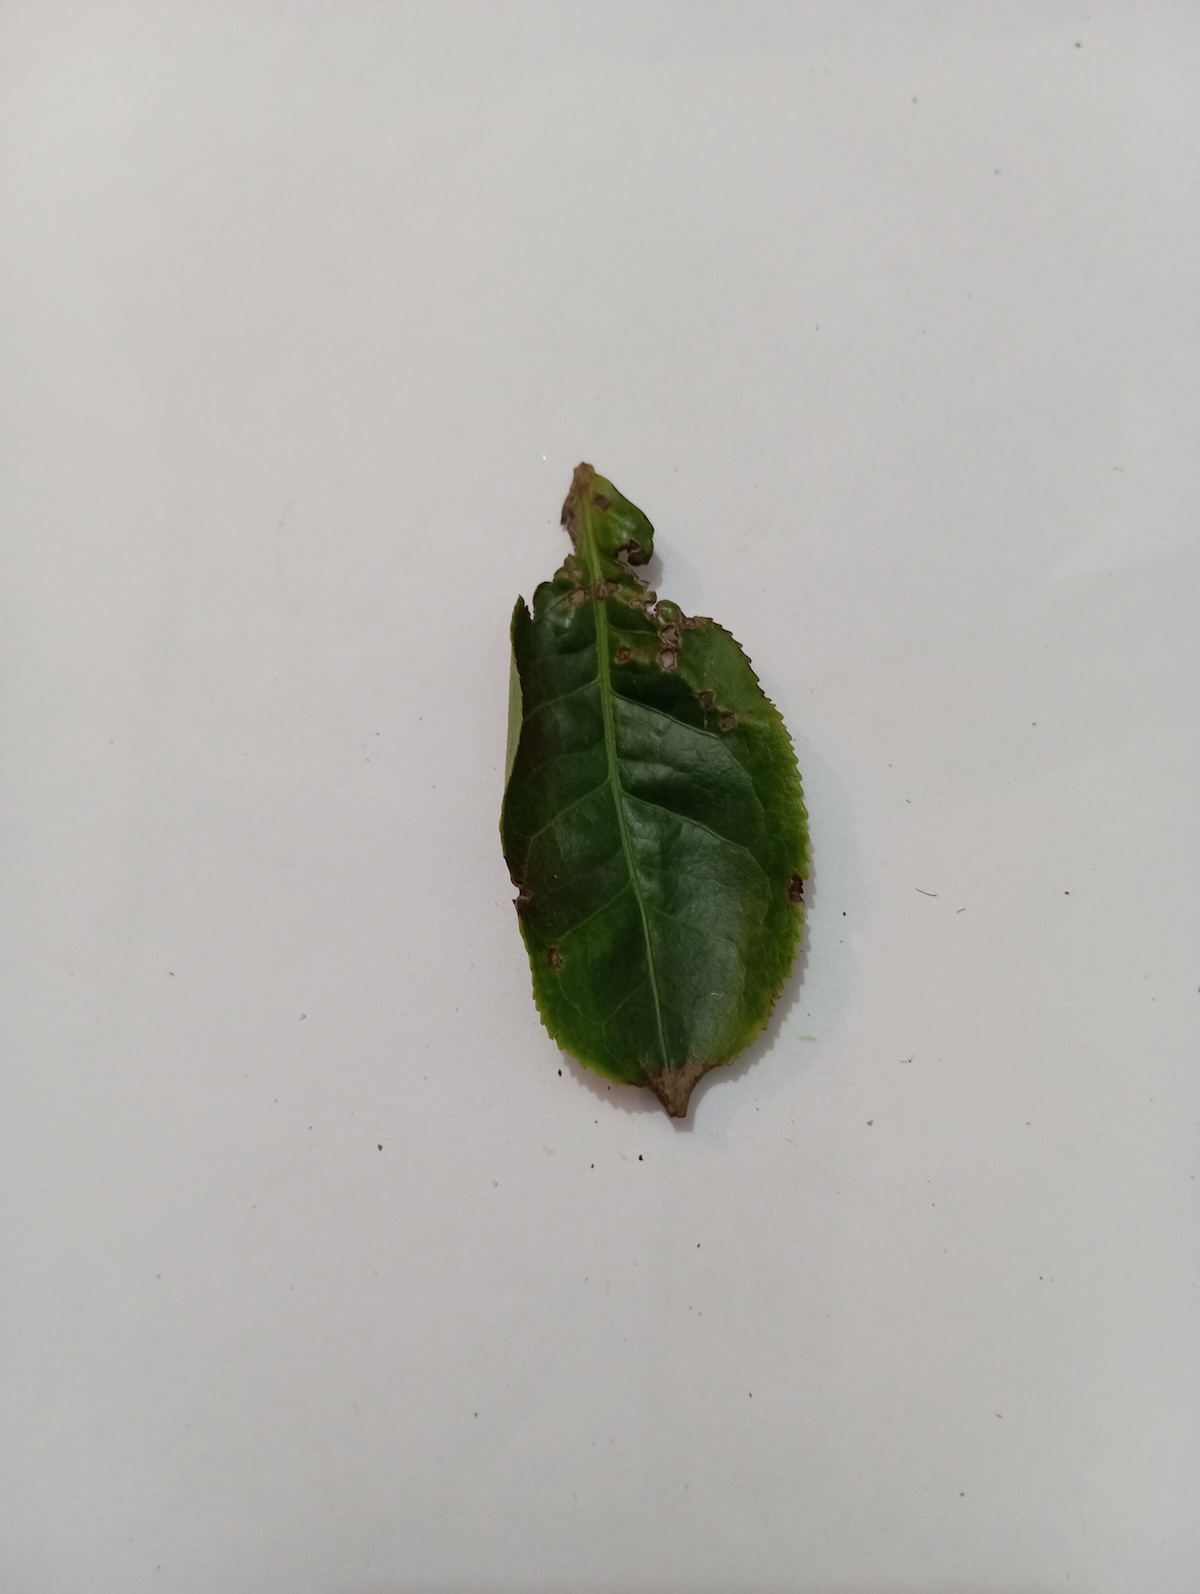
Label: Green mirid bug